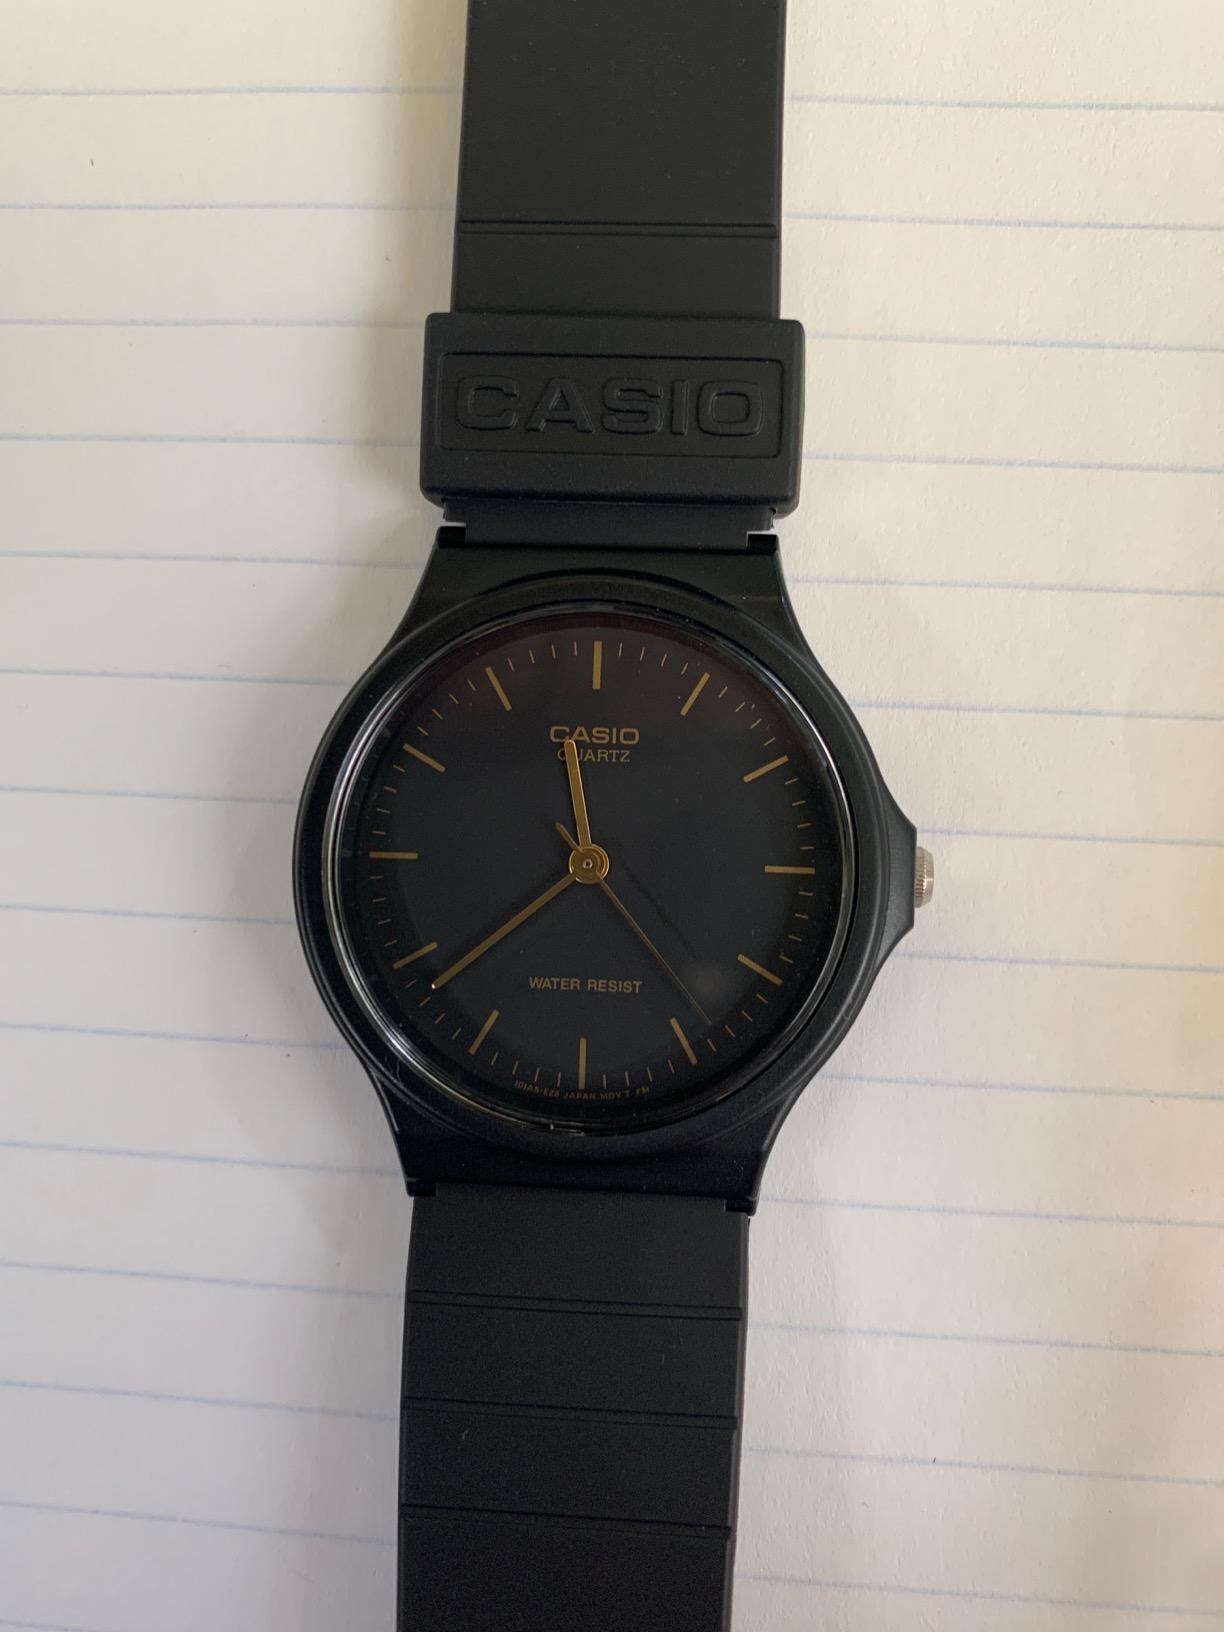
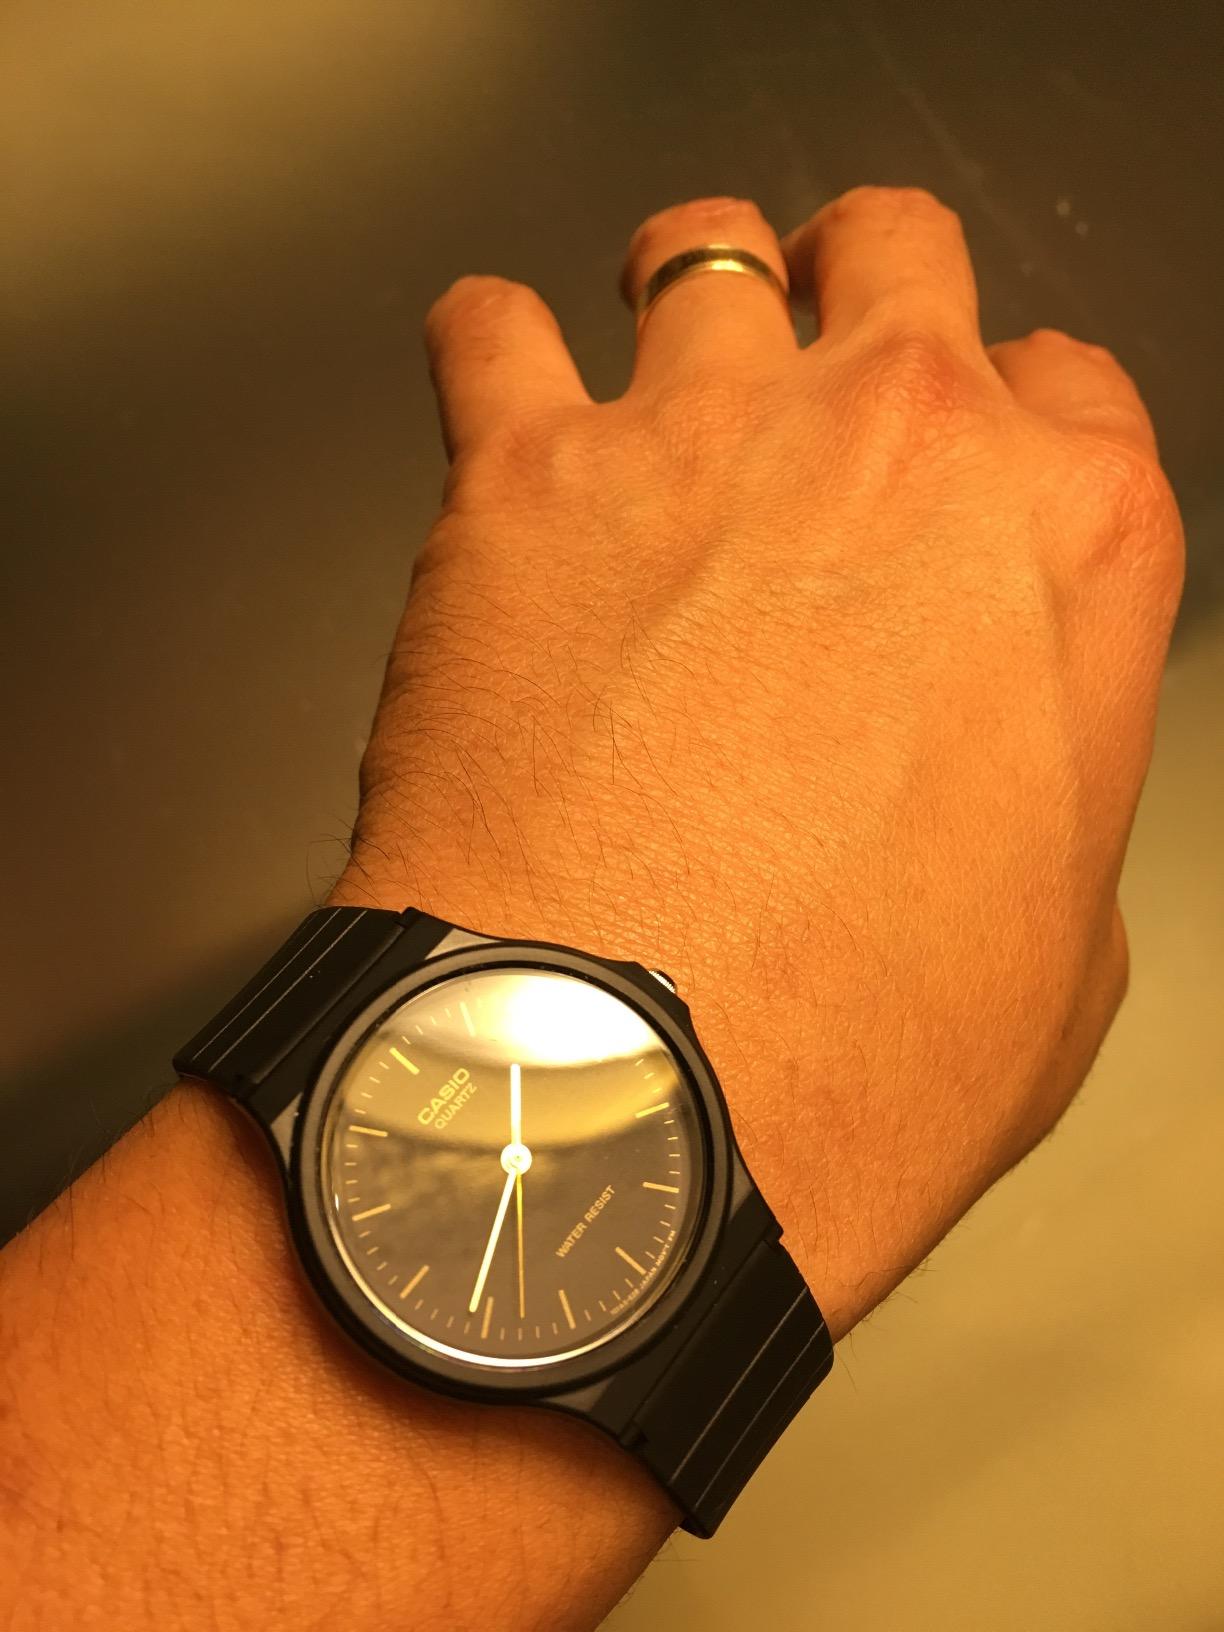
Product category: accessories_watch
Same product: yes